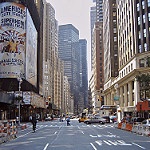
Scene: Outdoor